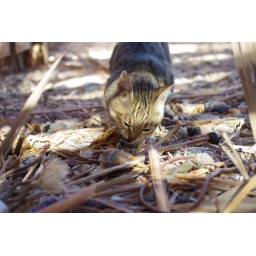
cat eating leftover fish from our last meal in the desert